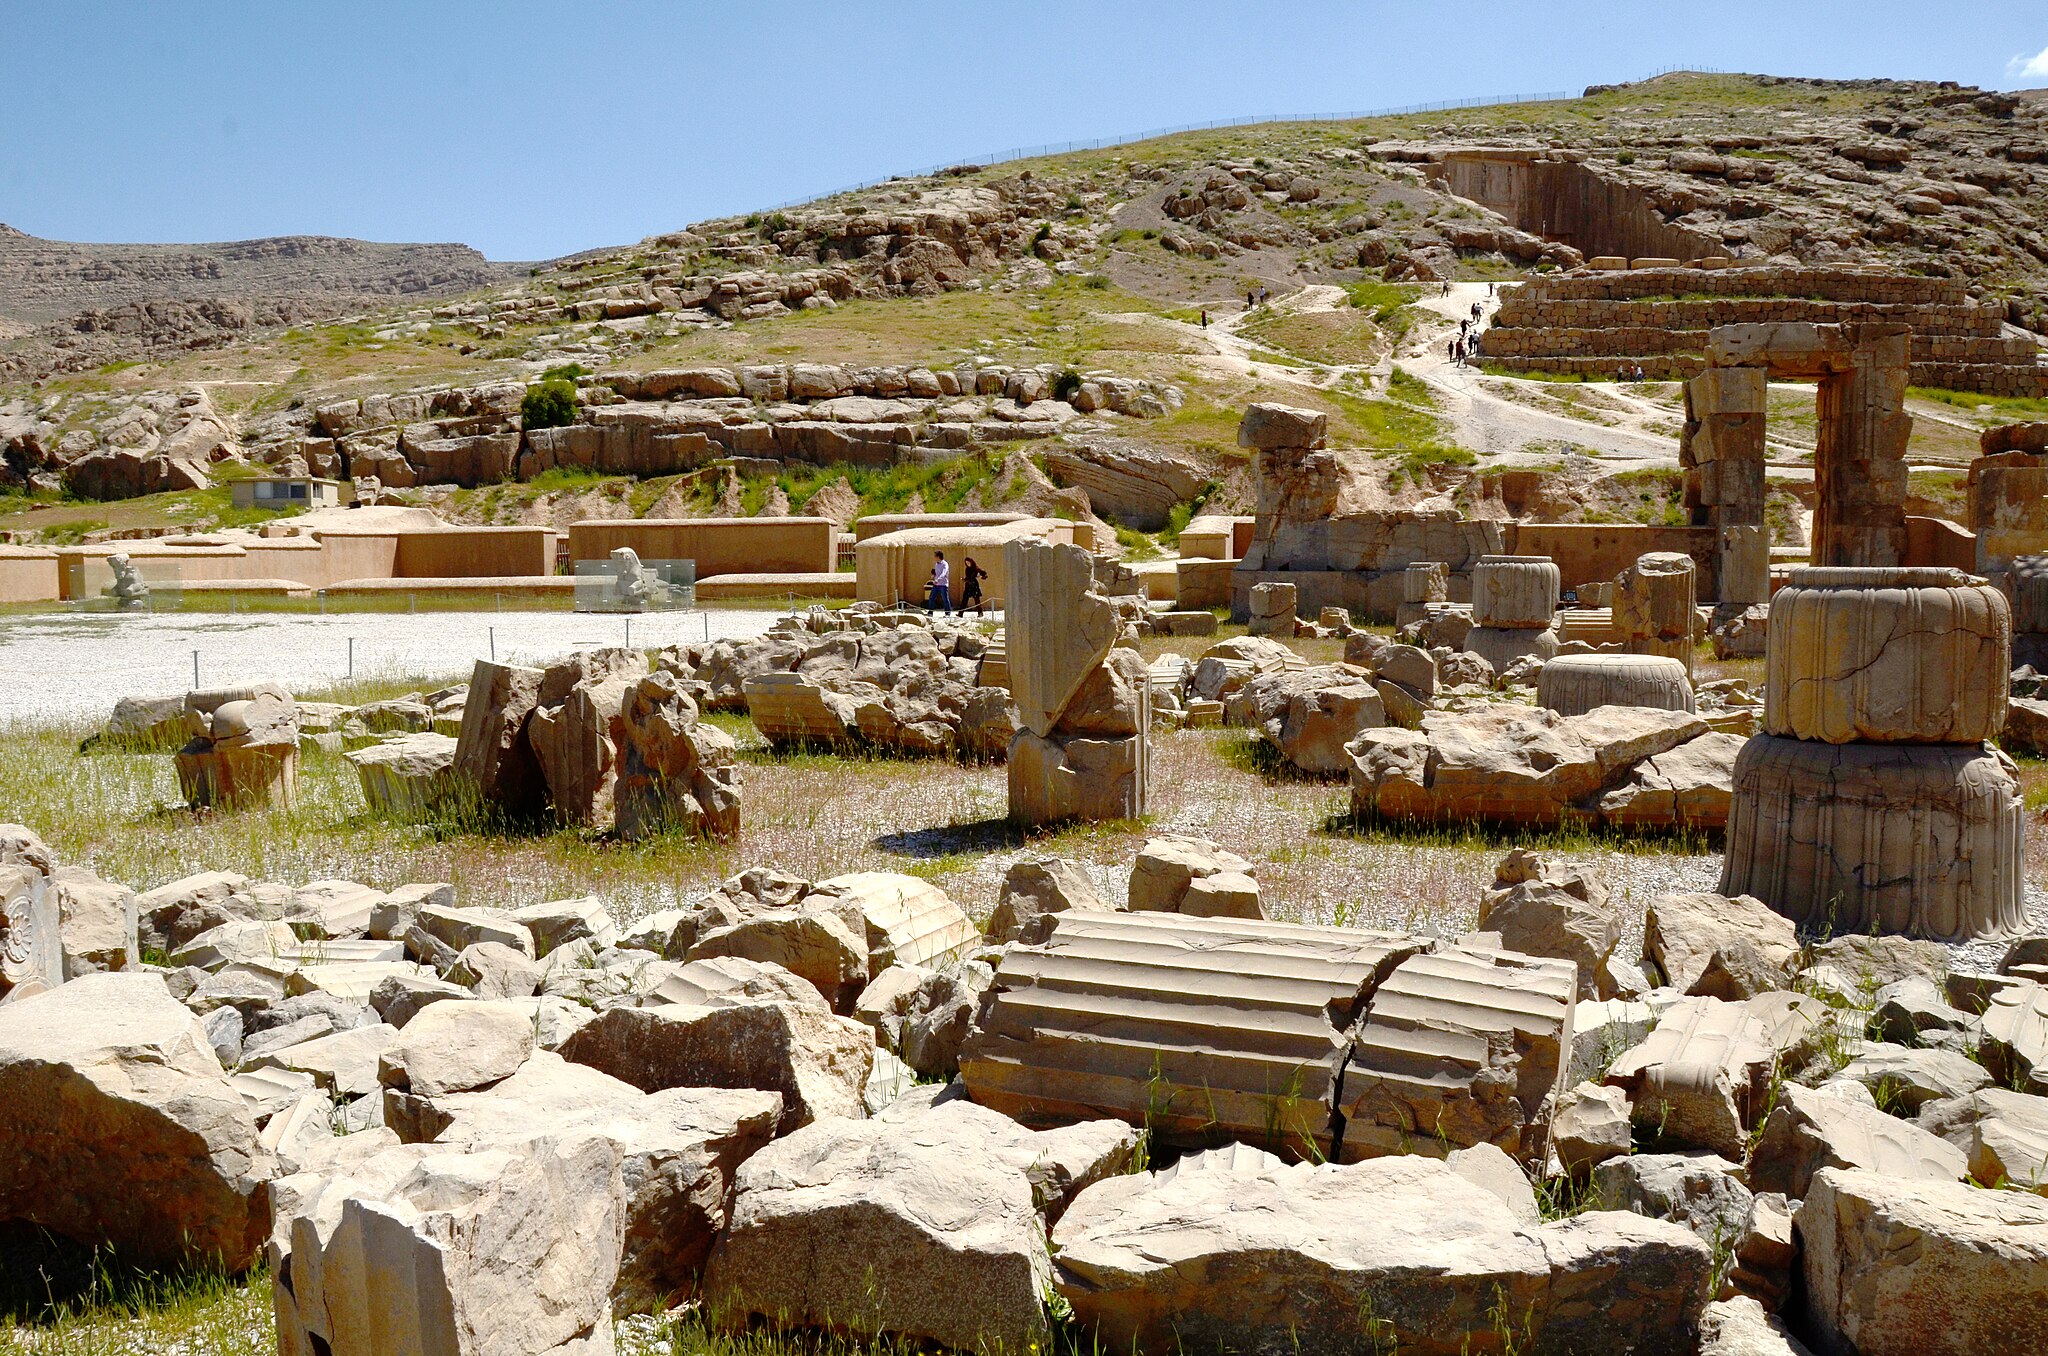
Title: Takht-e Jamshid - Perspolis - panoramio
Description: Takht-e Jamshid - Perspolis
Date: Taken on 26 April 2012
Categories: Hall of hundred columns, Panoramio files uploaded by Panoramio upload bot, Panoramio images reviewed by trusted users, Photos from Panoramio, Files with coordinates missing SDC location of creation, 2012 in Persepolis, Iran photographs taken on 2012-04-26, Remote views of Artaxerxes III Tomb, Photos from Panoramio ID 1317158